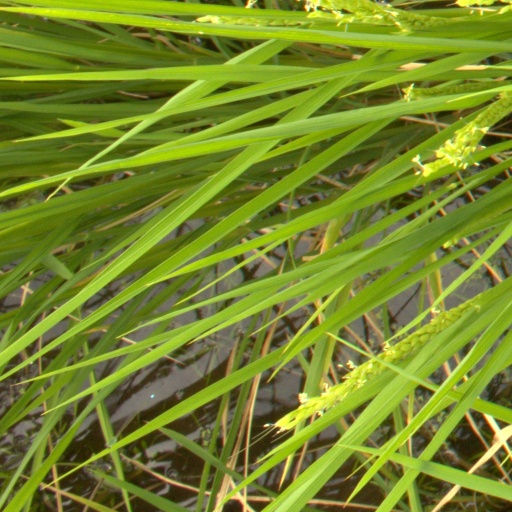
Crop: rice